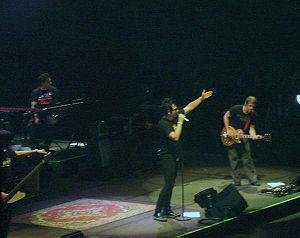
La Ley est un groupe de rock chilien, originaire de Santiago. Il est formé en 1987 à l'initiative du claviériste et guitariste Andrés Bobe et de son ami le claviériste Rodrigo Aboitiz, initiant ainsi un nouveau projet auquel Beto Cuevas et Mauricio Claveria se joindront plus tard. Au décès d'Andrés Bobe, Pedro Frugone est recruté. La Ley se popularise en Amérique latine avec la sortie de son album Invisible.